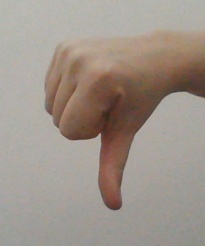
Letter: waw